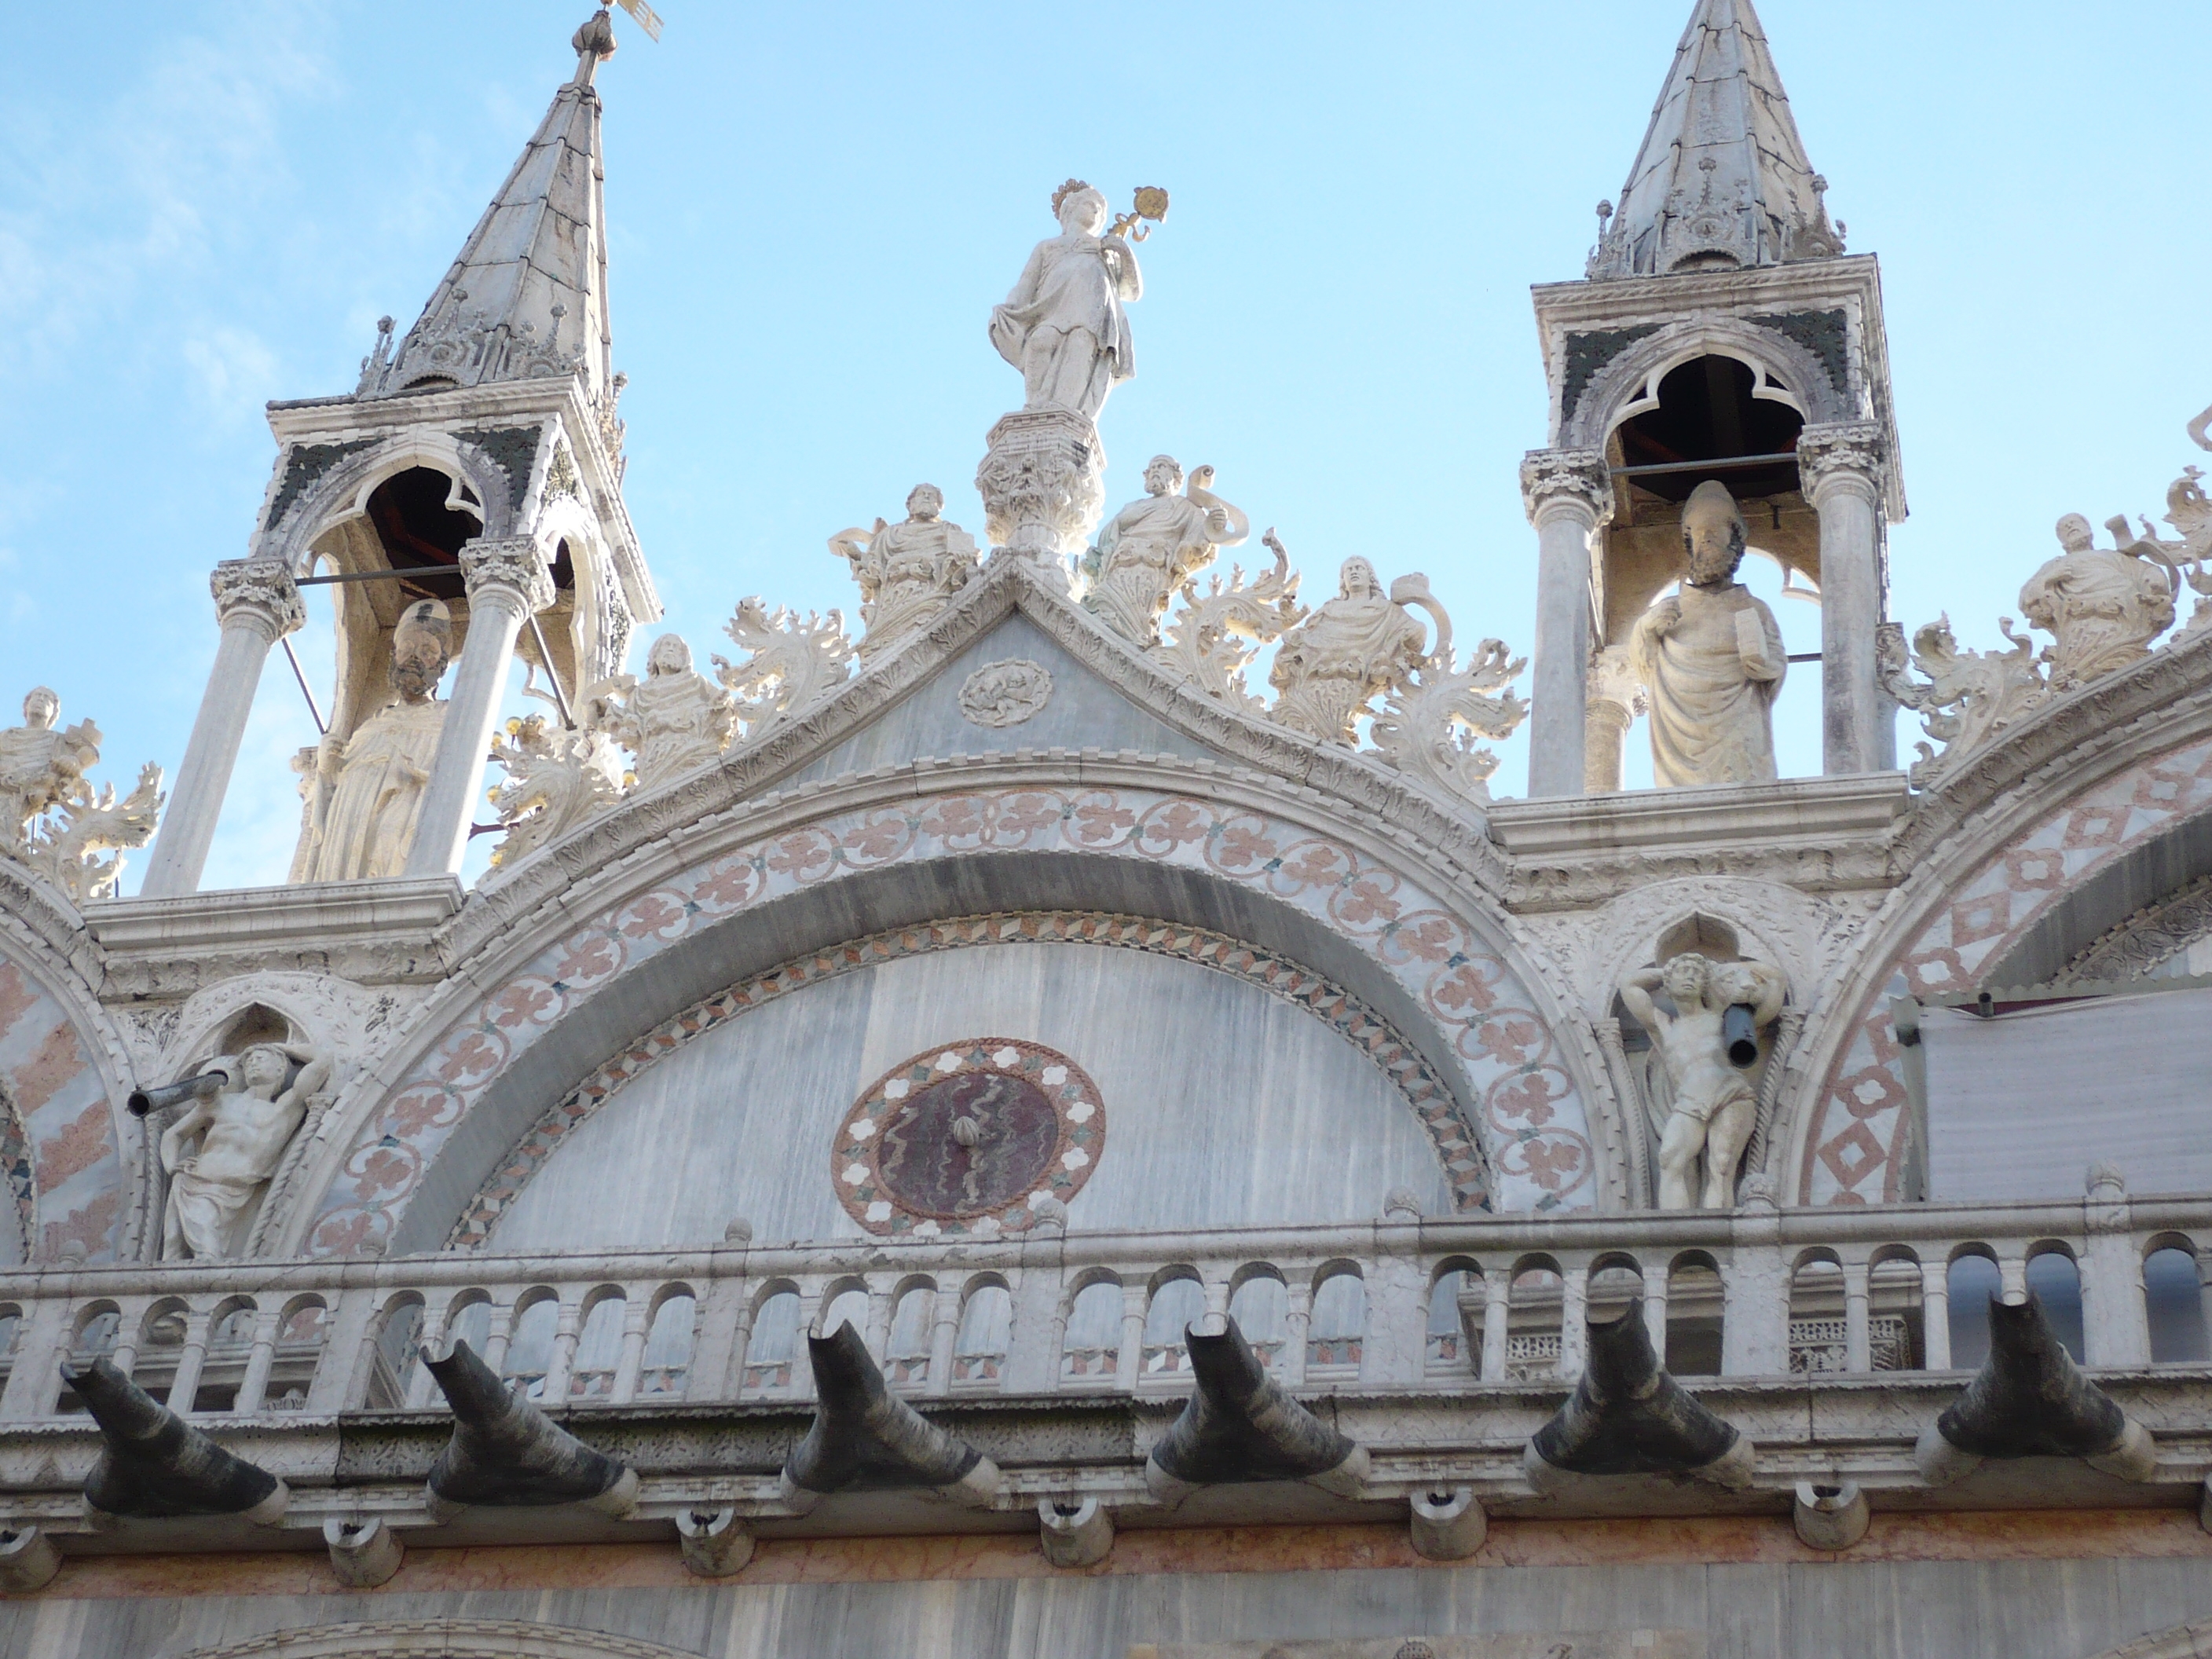
natural, sky, building, temple, facade, symmetry, religious institute, arch, finial, holy places, roof, gothic architecture, byzantine architecture, chapel, turret, window, medieval architecture, art, place of worship, spire, parish, church, historic site, convent, arcade, stone carving, tourism, clock, classical architecture, history, monastery, cathedral, city, steeple, tourist attraction, shrine